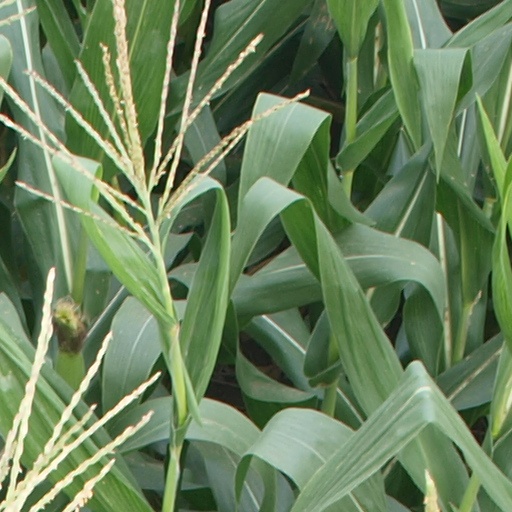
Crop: maize; corn